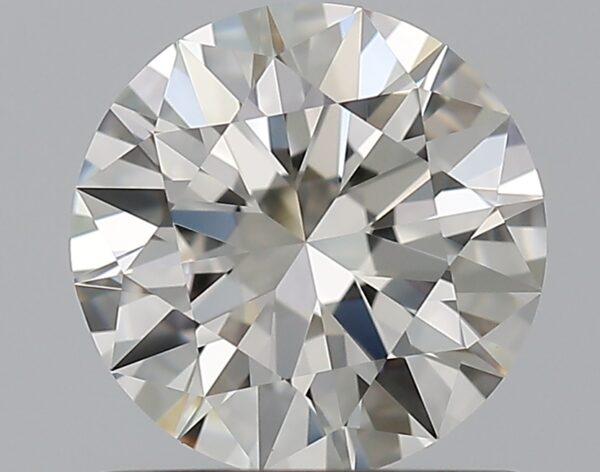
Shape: round
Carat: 1
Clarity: VVS2
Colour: J
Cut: EX
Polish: EX
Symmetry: EX
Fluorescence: N
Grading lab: GIA
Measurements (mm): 6.49 x 6.53 x 3.9